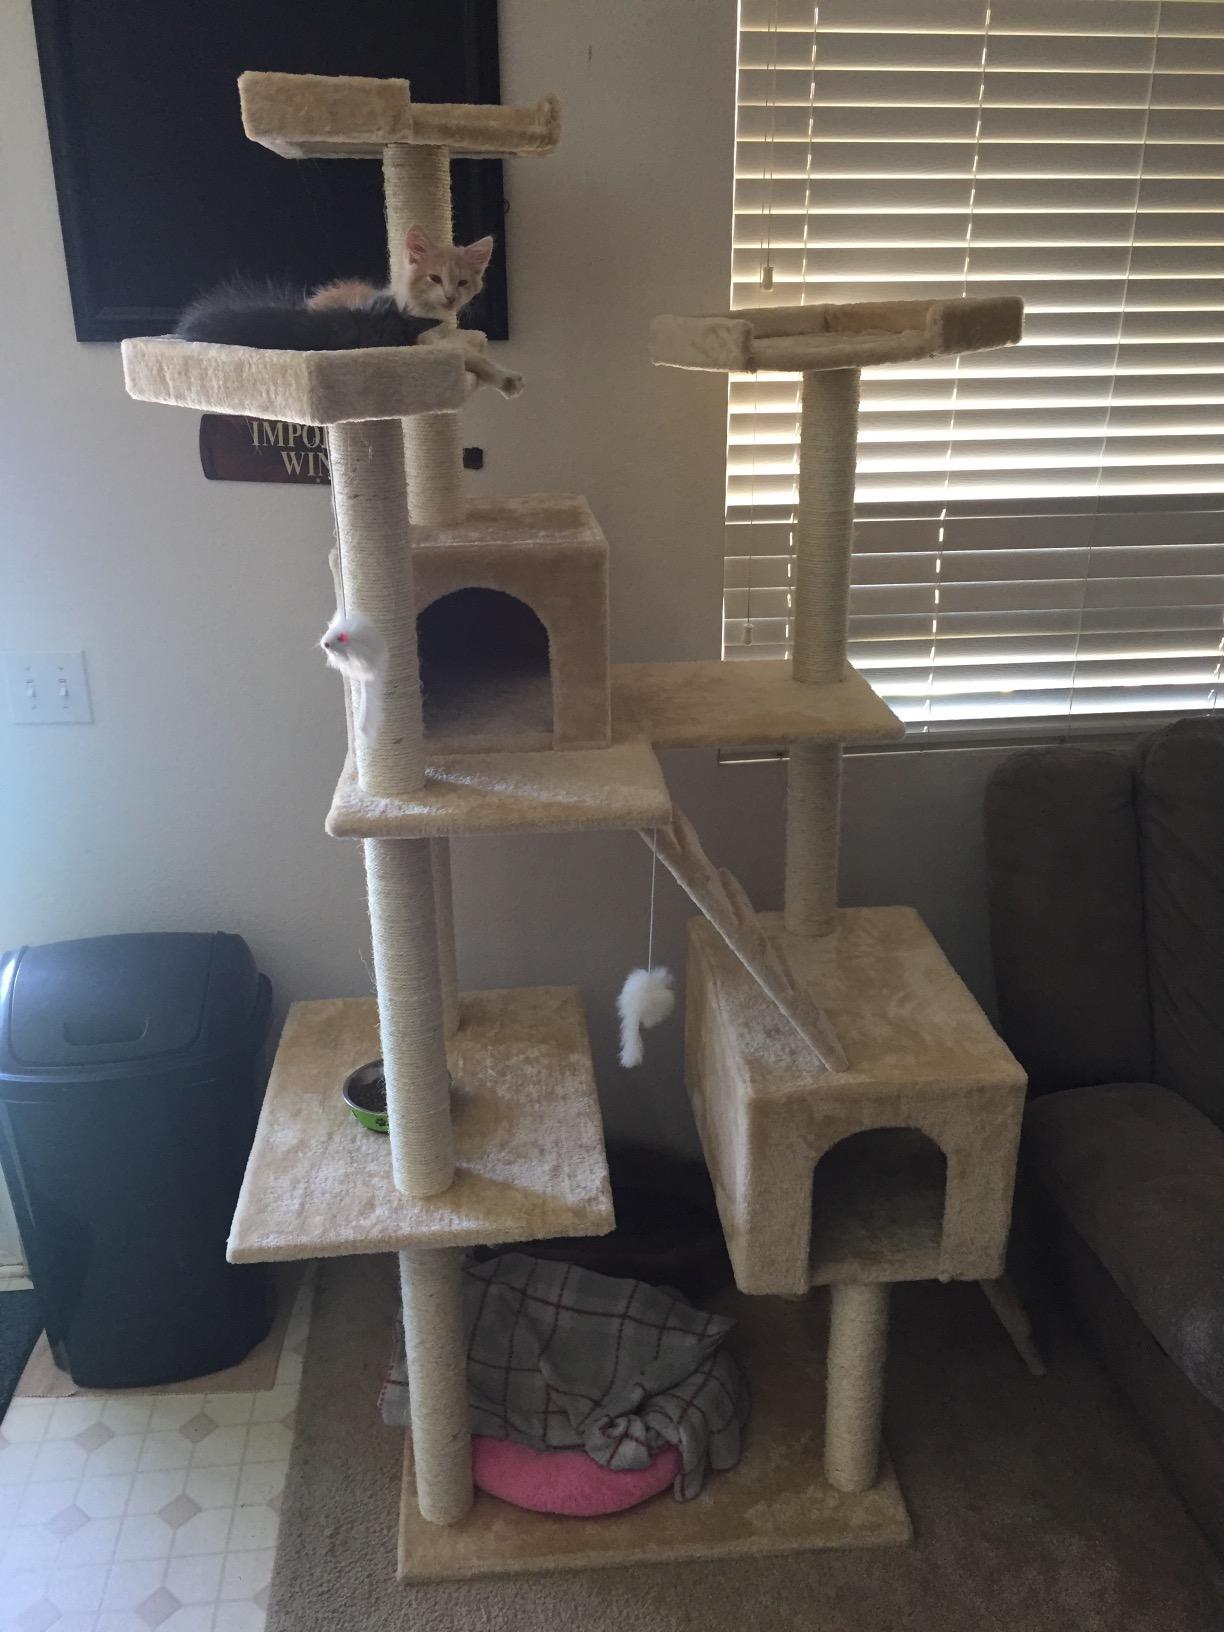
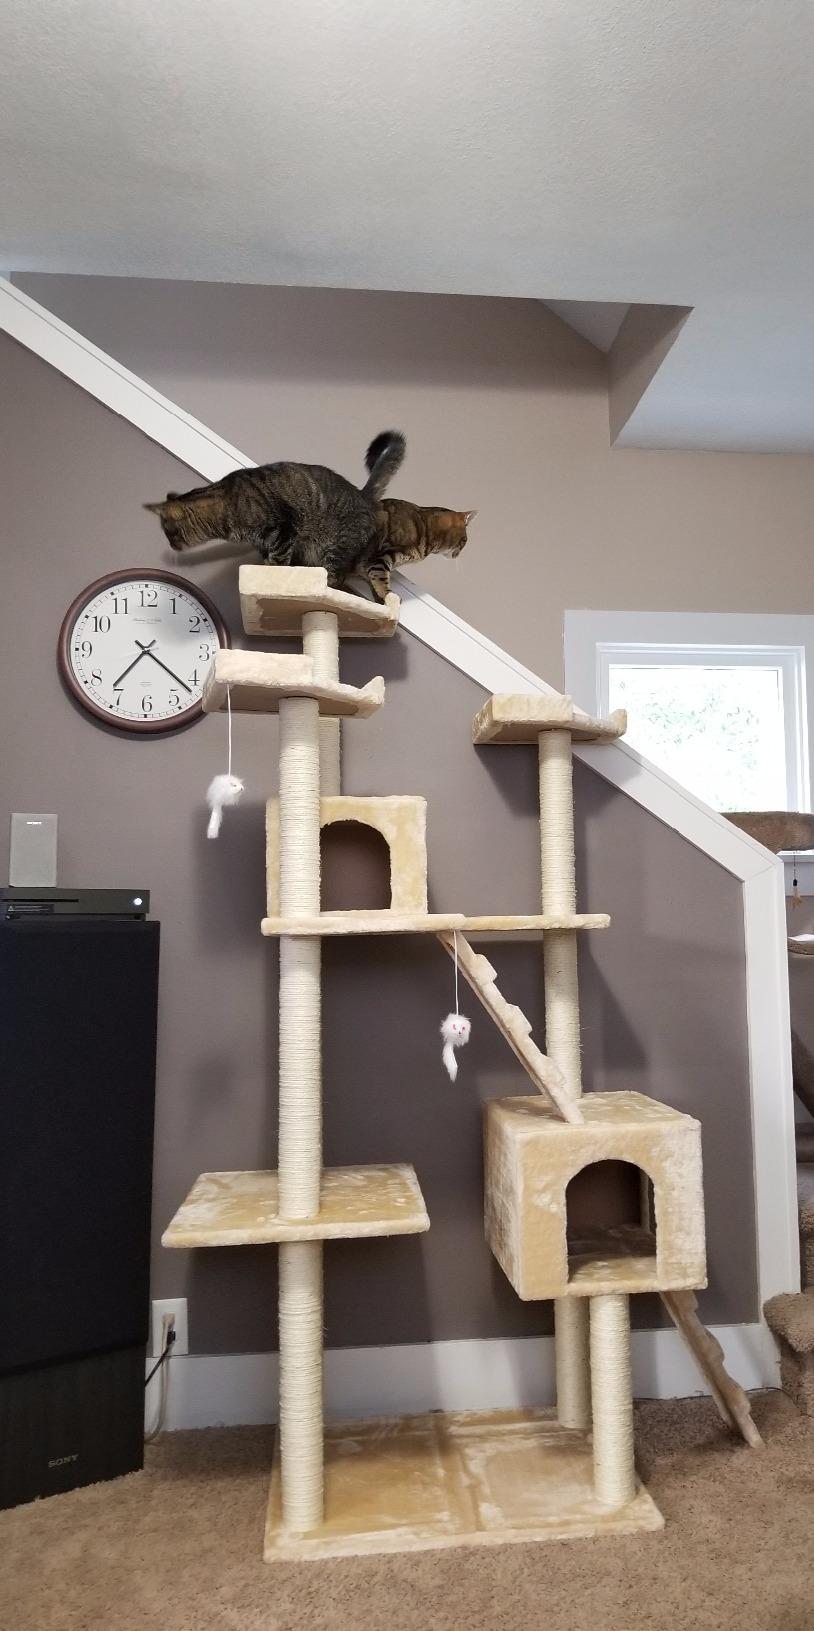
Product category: items_cat tree
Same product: yes